P. Venu

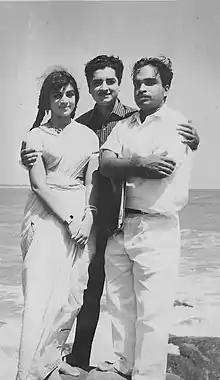
P. Venu, during the making of Udhyogastha.

Venu made his debut as a filmmaker with Udhyogastha in 1967, the first multi-superstar cast Malayalam film starring Prem Nazir, Satyan, Madhu, K. P. Ummer, Sharada and Vijaya Nirmala. It was also the debut film of the National award winner Shoba as a child artist. She was named 'Baby Shoba' by Venu. He followed this commercial success with family dramas Virunnukari and Veettu Mrugam, both in 1969. His versatility was widely acclaimed when he directed the first full-length comedy Viruthan Shanku in 1968, starring the legendary comedian Adoor Bhasi. His works covered different themes and genres, earning him much regard as one of the veteran film directors of south India. He revolutionized Malayalam movie-making in the investigative genre in 1971 with C.I.D. Nazir, followed by Taxi Car in 1972 and Prethangalude Thazhvara in 1973. The first-ever investigative sequel made in Malayalam cinema history. His collaboration with the then superstar action hero Jayan created the iconic action scene in Ariyappedatha Rahasyam in 1981. Apart from a strong storyline, action, and drama, his movies were also famous for songs. Few of the compositions like Anuraga Ganam Pole (Udhyogastha), Ezhuthiyatharanu Sujatha (Udhyogastha), Ninmamiarayile (CID Nazir), Neela Nishidhini (C.I.D. Nazir), Malayala Bashathan (Prethangalude Thazhvazha) have become evergreen hits of Malayalam cinema. Music in his movies was composed by legendary music directors like M.S. Baburaj (Baburaj), G. Devarajan, K. Raghavan, R. K. Shekhar, M. K. Arjunan, Raveendran and Johnson. He worked with the leading actors, musicians, cinematographers, production houses for over four decades. He also debuted the careers of many of today's top film and entertainment personalities in the industry.